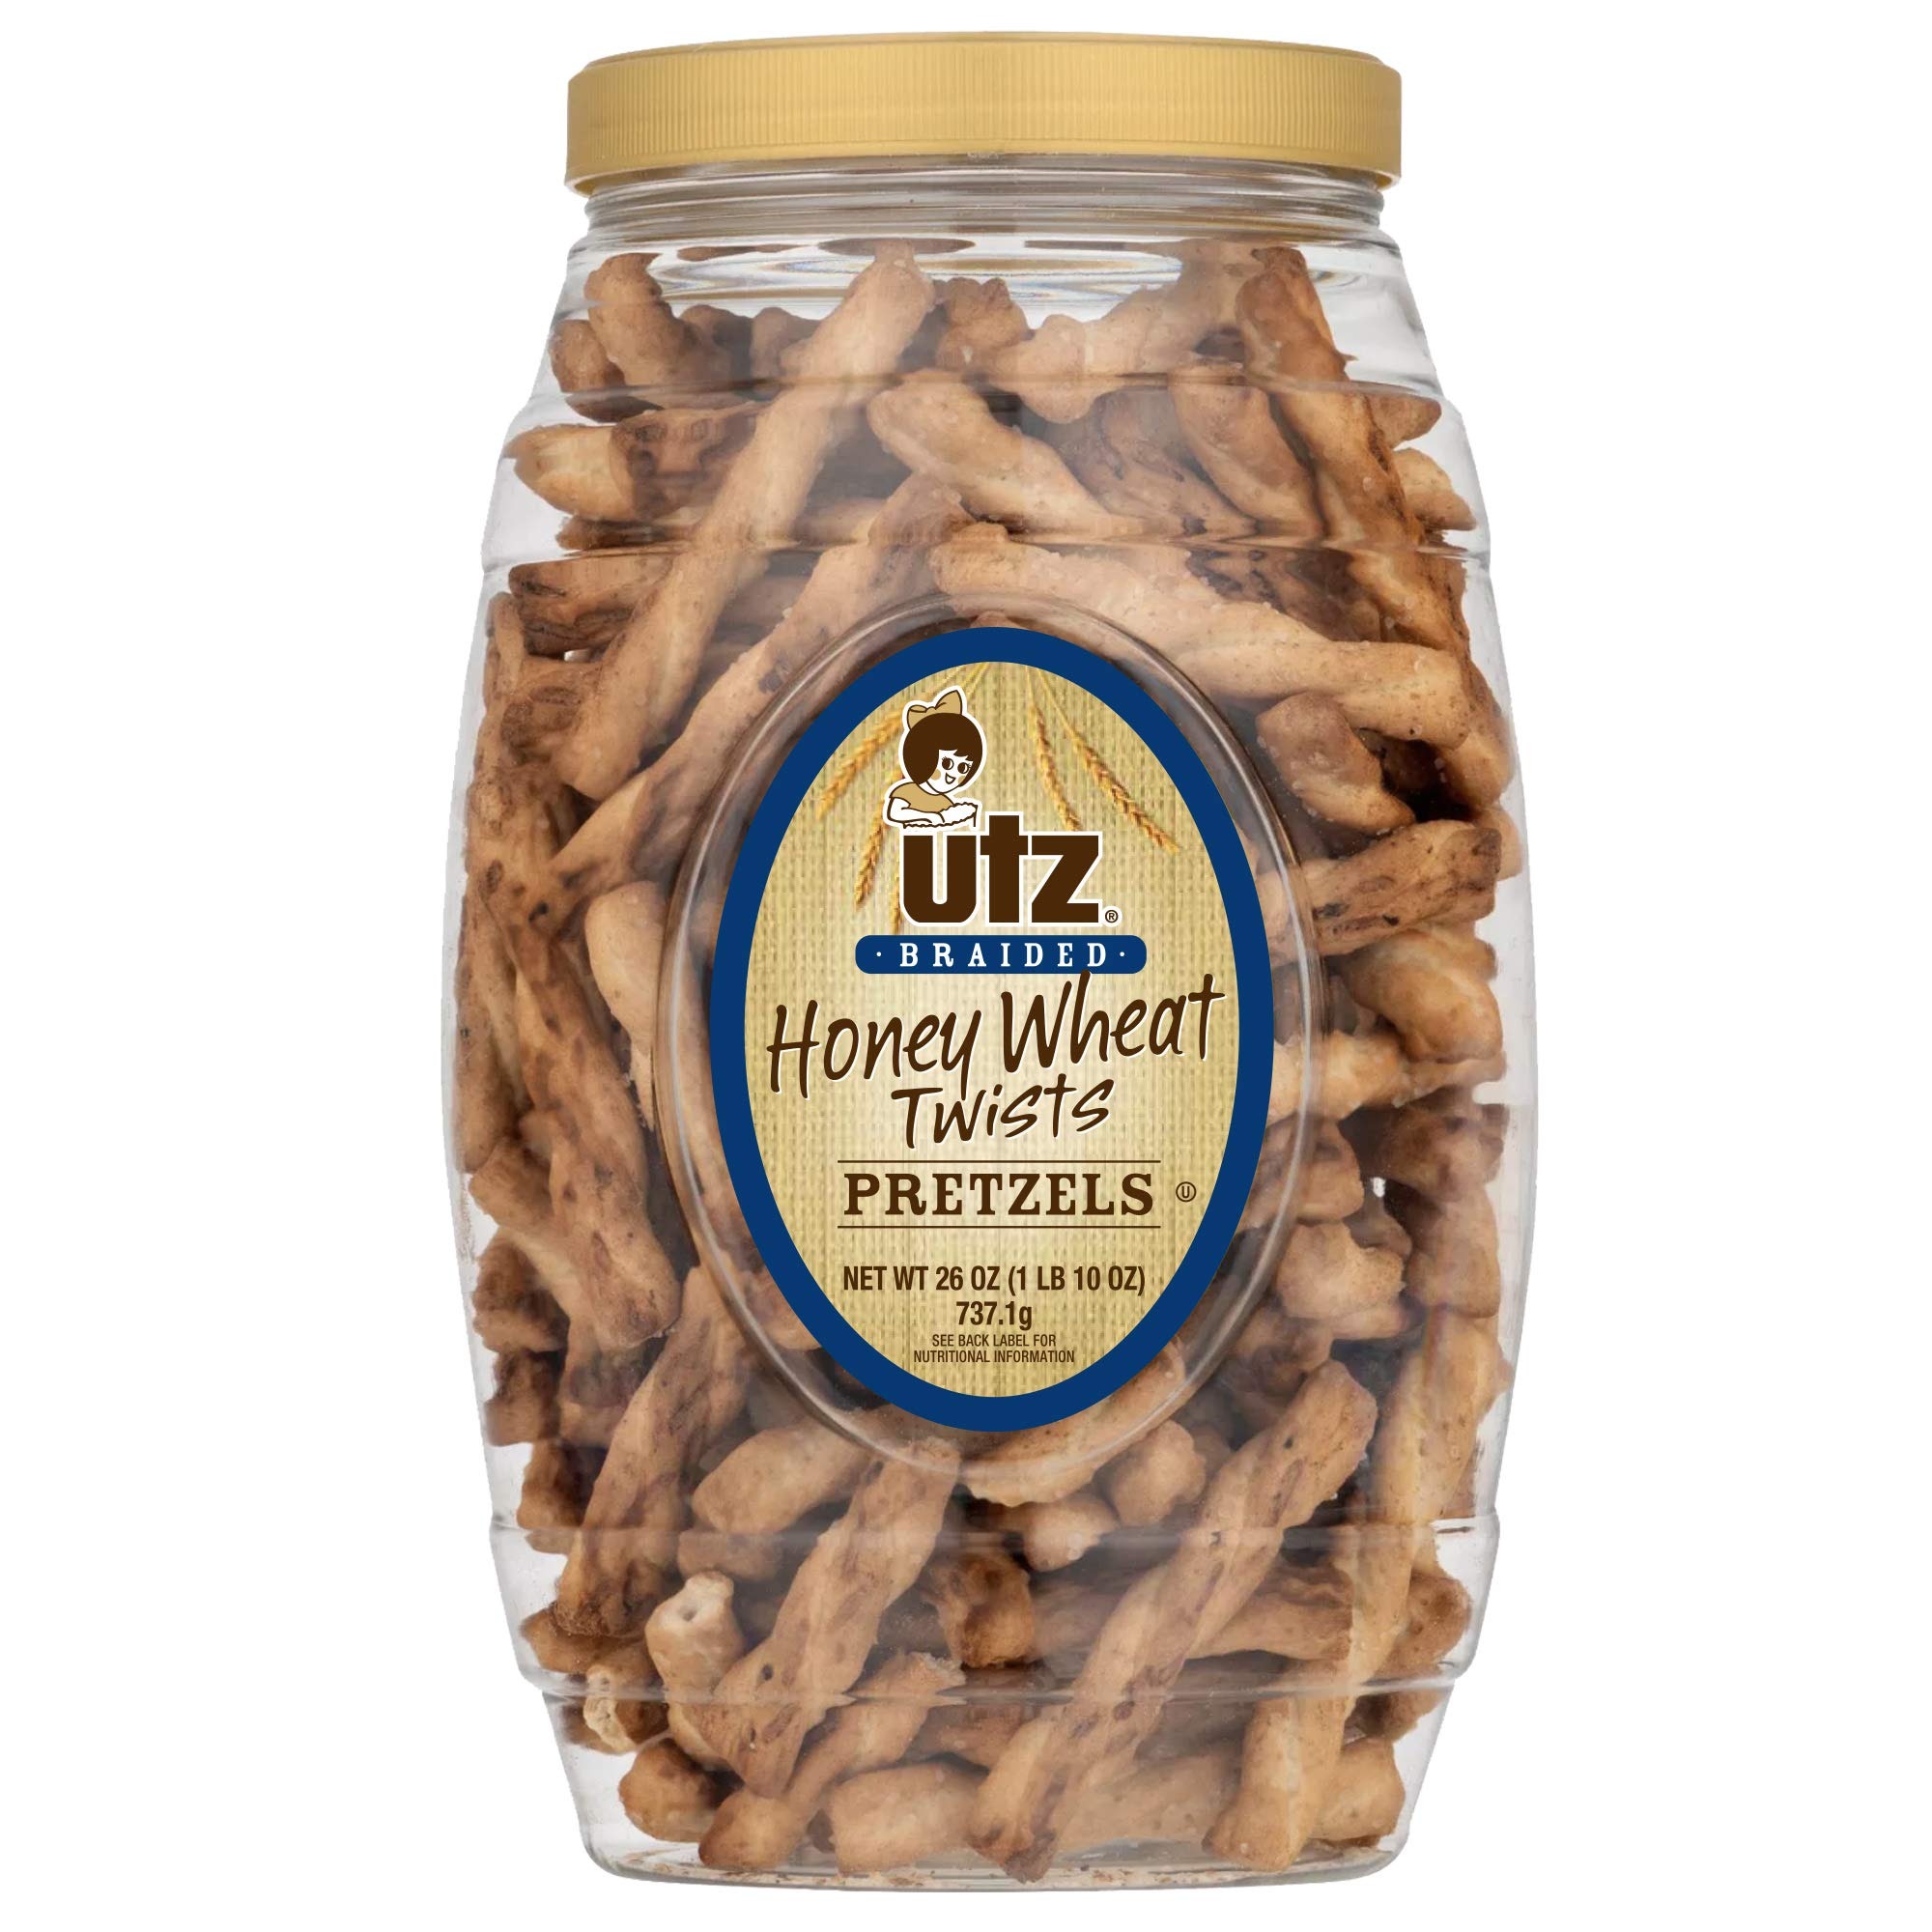
Item Name: Utz Honey Wheat Braided Pretzel Twists – 26 oz Barrel – Sweet Honey Taste, Thick, Crunchy Pretzel Twists, Perfect for Dipping and Snacks, Zero Cholesterol Snack Food Package May Vary
Bullet Point 1: SWEET AND CRUNCHY: Utz Honey Wheat Braided Twist Pretzels are baked with a delectable combo of sweet honey and wholesome wheat in a braided twist shape. A special two-part baking process ensures freshness and crispness for that perfect crunch you crave!
Bullet Point 2: GREAT FOR DIPPING: These pretzel twists are great for dipping. Add a caramel, pumpkin or even a cheese dip or enjoy them all on their own - the versatility of Utz honey pretzel twists are endless!
Bullet Point 3: PERFECT SNACK: This barrel of honey wheat pretzel twists is just what you need to grab a bowl and curl up or set out for a large party. Perfect for on-the-go snacks or to pack in lunches. Plus, the resealable container will keep them fresh longer.
Bullet Point 4: ZERO PRESERVATIVES: With no preservatives, cholesterol or trans-fat, these pretzel snacks are guilt-free! Keep them in your desk for a quick pick-me-up, pack in lunches and keep them on hand for parties!
Bullet Point 5: WE ARE UTZ – Since 1921, Utz has been making and selling quality pretzels and other delicious snacks in Hanover, PA, the snack capital of the world! We’re a family-managed business providing snacks that are crunchier, lighter, fresher and simply better.
Value: 26.0
Unit: Ounce

Price: 12.62